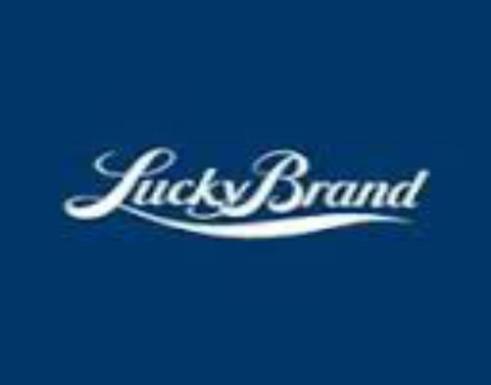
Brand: lucky brand
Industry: Clothes